Compton–Belkovich Thorium Anomaly

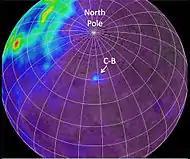
The Compton–Belkovich Thorium Anomaly's location on the Moon.

The anomaly is between the Bel'kovich crater, which is wide, and the Compton crater, which is wide. The region as a whole is wide and long.